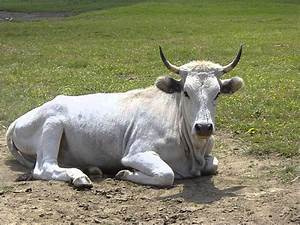
Label: mucca